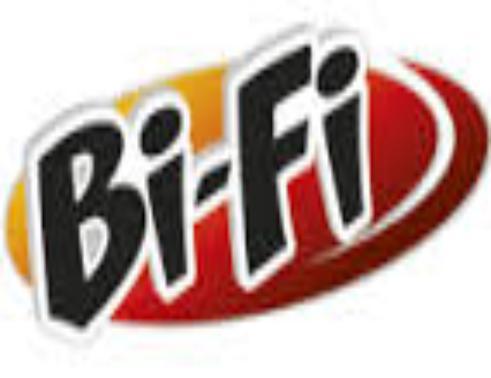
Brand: BiFi
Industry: Food